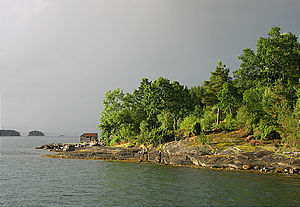
Halsnøy
Halsnøy en gråværsdag
Halsnøy, eller Halsnøya, er den største ø i en samling af øer i den sydlige del af Kvinnherad kommune i Vestland fylke i Norge. Det er den mest folkerige ø i kommunen. Indbyggertallet var i 2006 ca. 2.400 mennesker. Øen kaldes ofte for «Perlo» eller «Basarholmen». Byer på øen er Eidsvik, Sæbøvik, Øvrevik, Landamarka, Fjelland, Høylandsbygd, Fatland, Arnavik og Toftevågen.